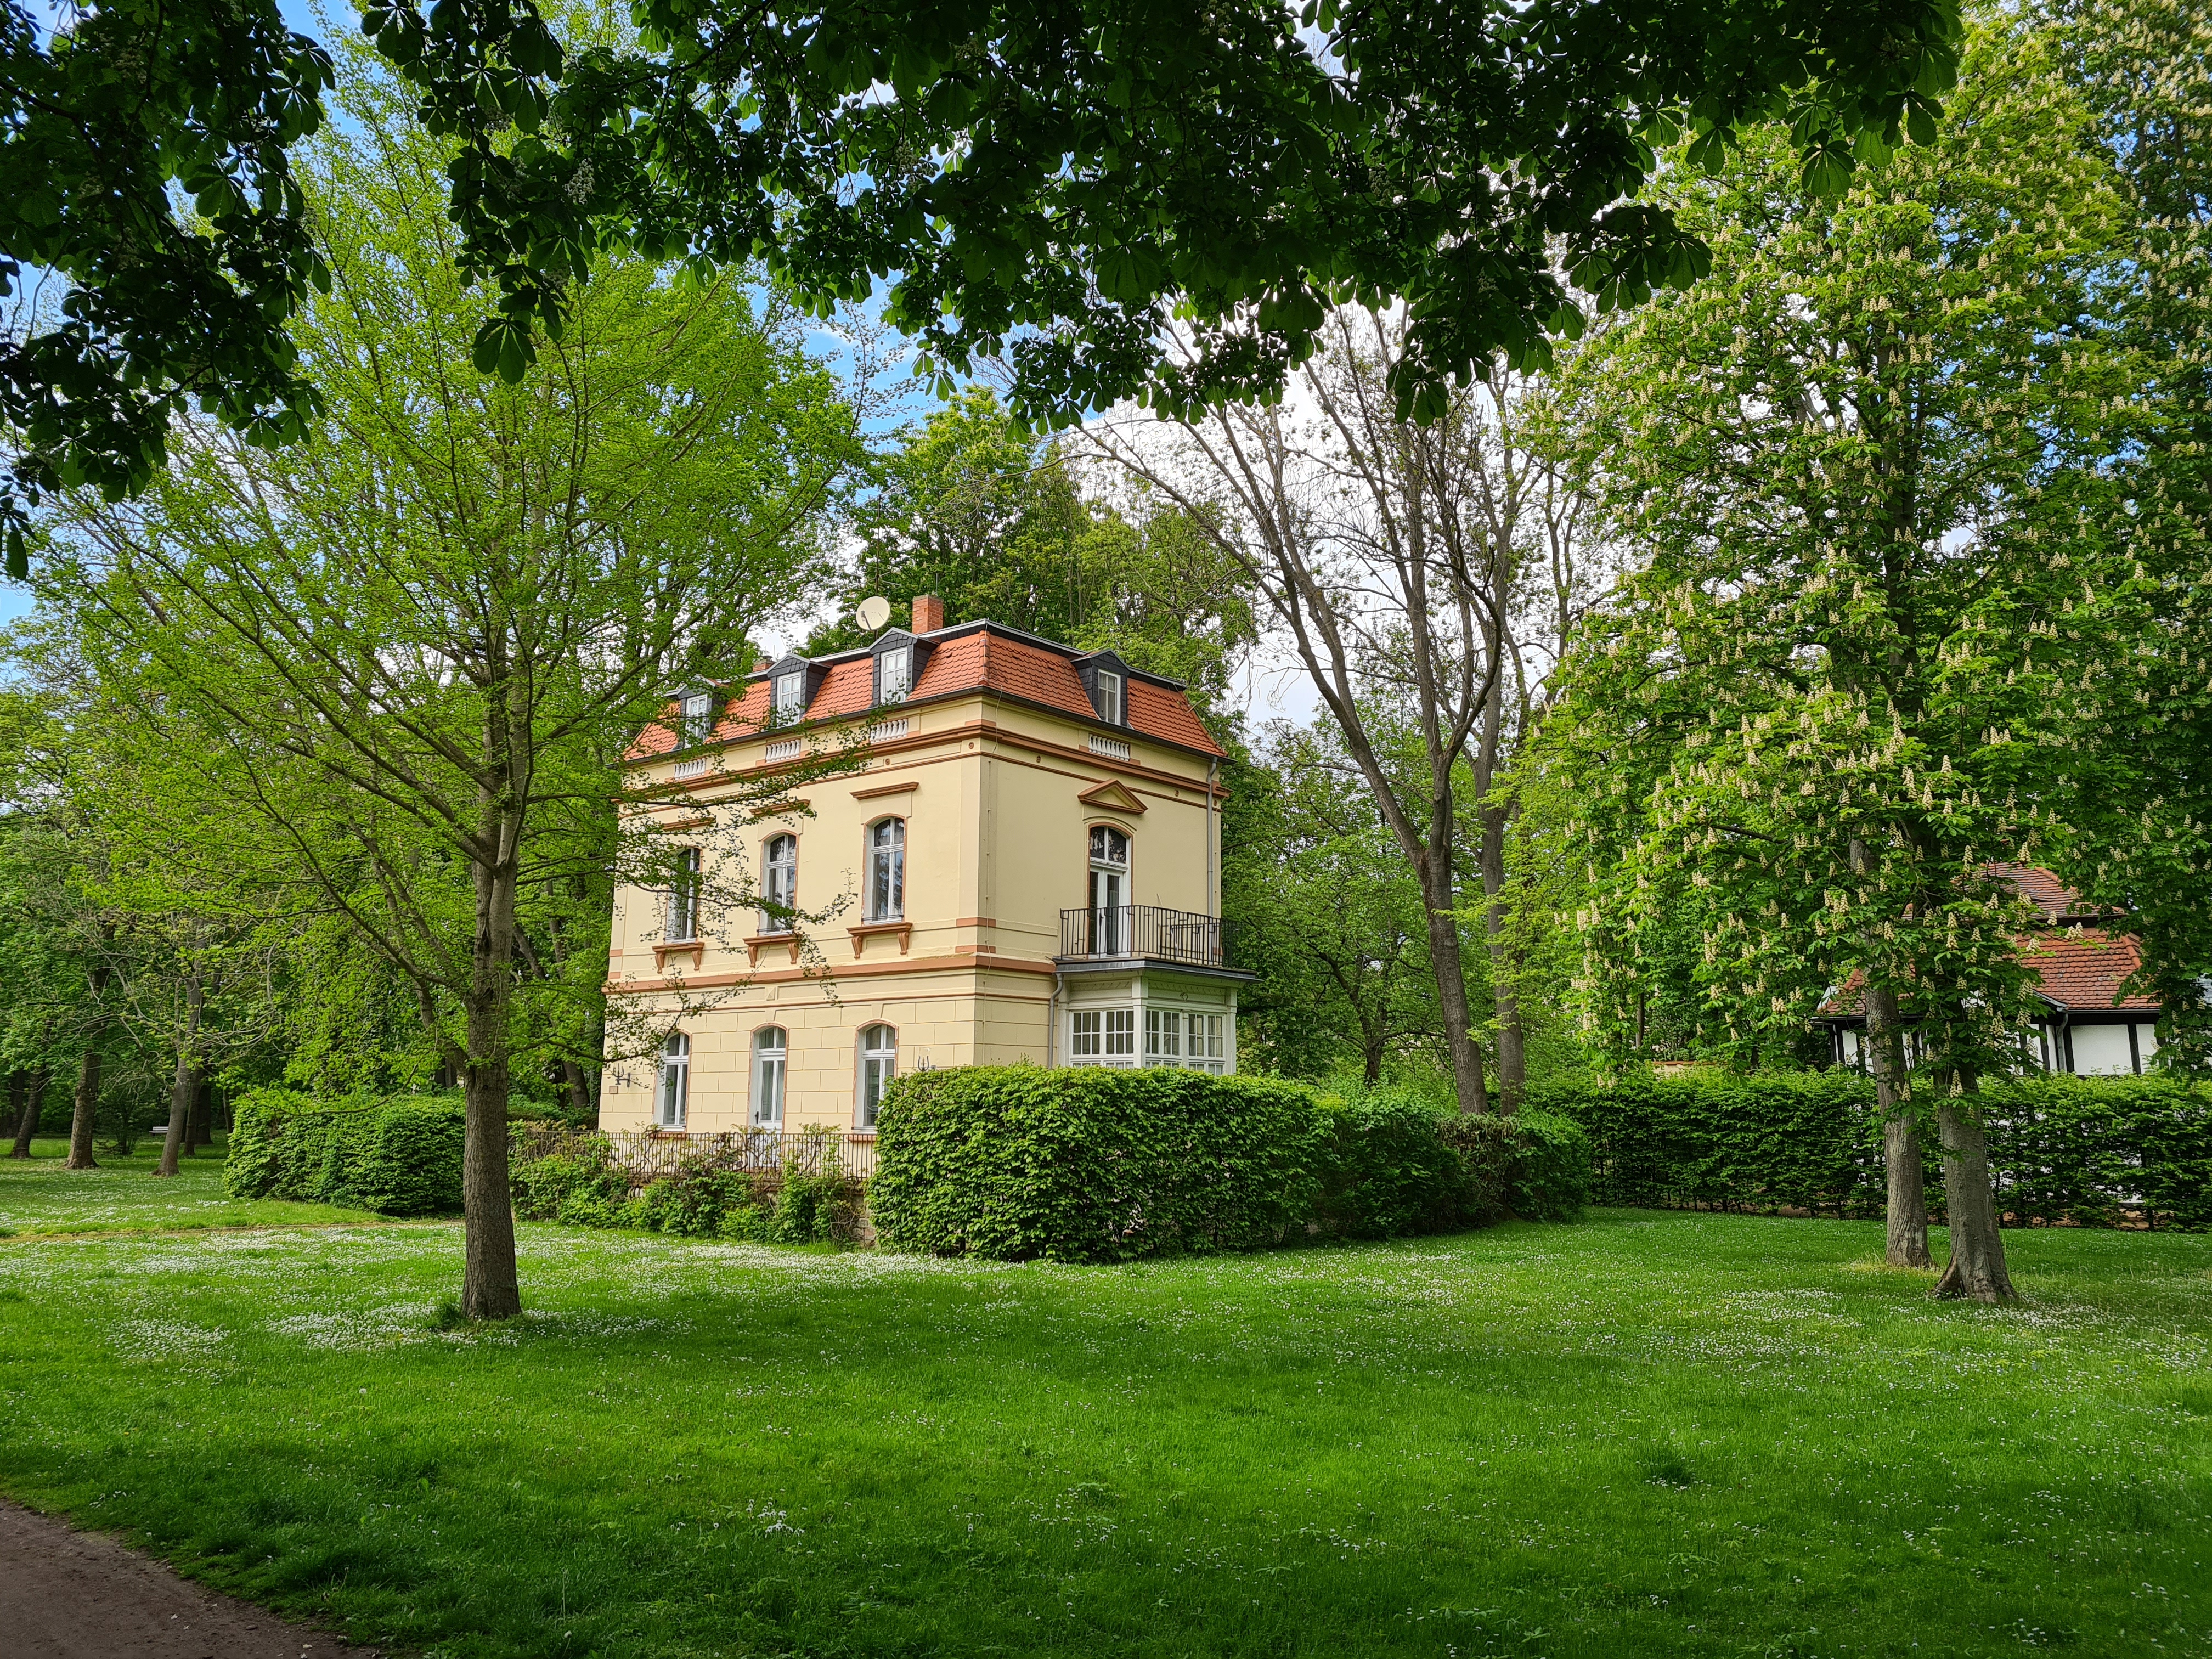
natural, plant, building, window, tree, natural landscape, land lot, sky, woody plant, grass, cottage, landscape, house, shrub, lawn, leisure, plantation, facade, landscaping, garden, manor house, stately home, city, home, farmhouse, grassland, recreation, mansion, estate, yard, historic house, villa, park